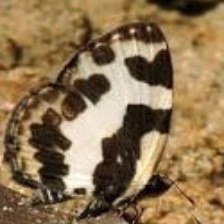
Species: ELBOWED PIERROT